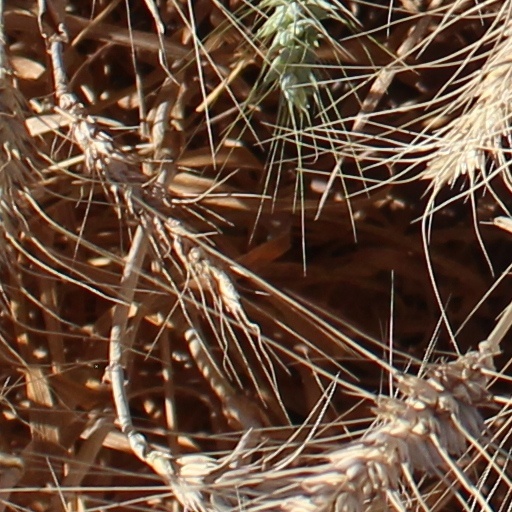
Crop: wheat